Black-topped pottery

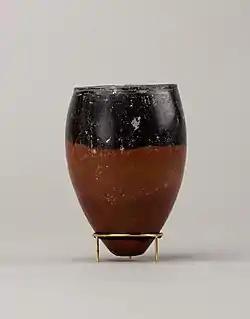
Black-topped red ware jar, Metropolitan Museum of Art

Black-topped pottery is a specialized type of Ancient Egyptian pottery that was found in Nubian archaeological sites, including Elephantine, an island on the Nile River, Nabta Playa in the Nubian Desert, and Kerma in present-day Sudan. This type of artifact dates predominantly to the Predynastic Period, but “a handful of examples made in the Early Dynastic Period are known to exist.” These vessels were used “exclusively for ritual and funerary purposes” and were discovered in ancient cemeteries and settlements. The majority of these pots are variations of the Egyptian "hes"-jar form and feature red bodies with black tops and interiors. The red color is derived from the natural iron that occurs within Nile silts which oxidizes upon firing, and the black top and interior is a product of reduction firing and carbon smudging.